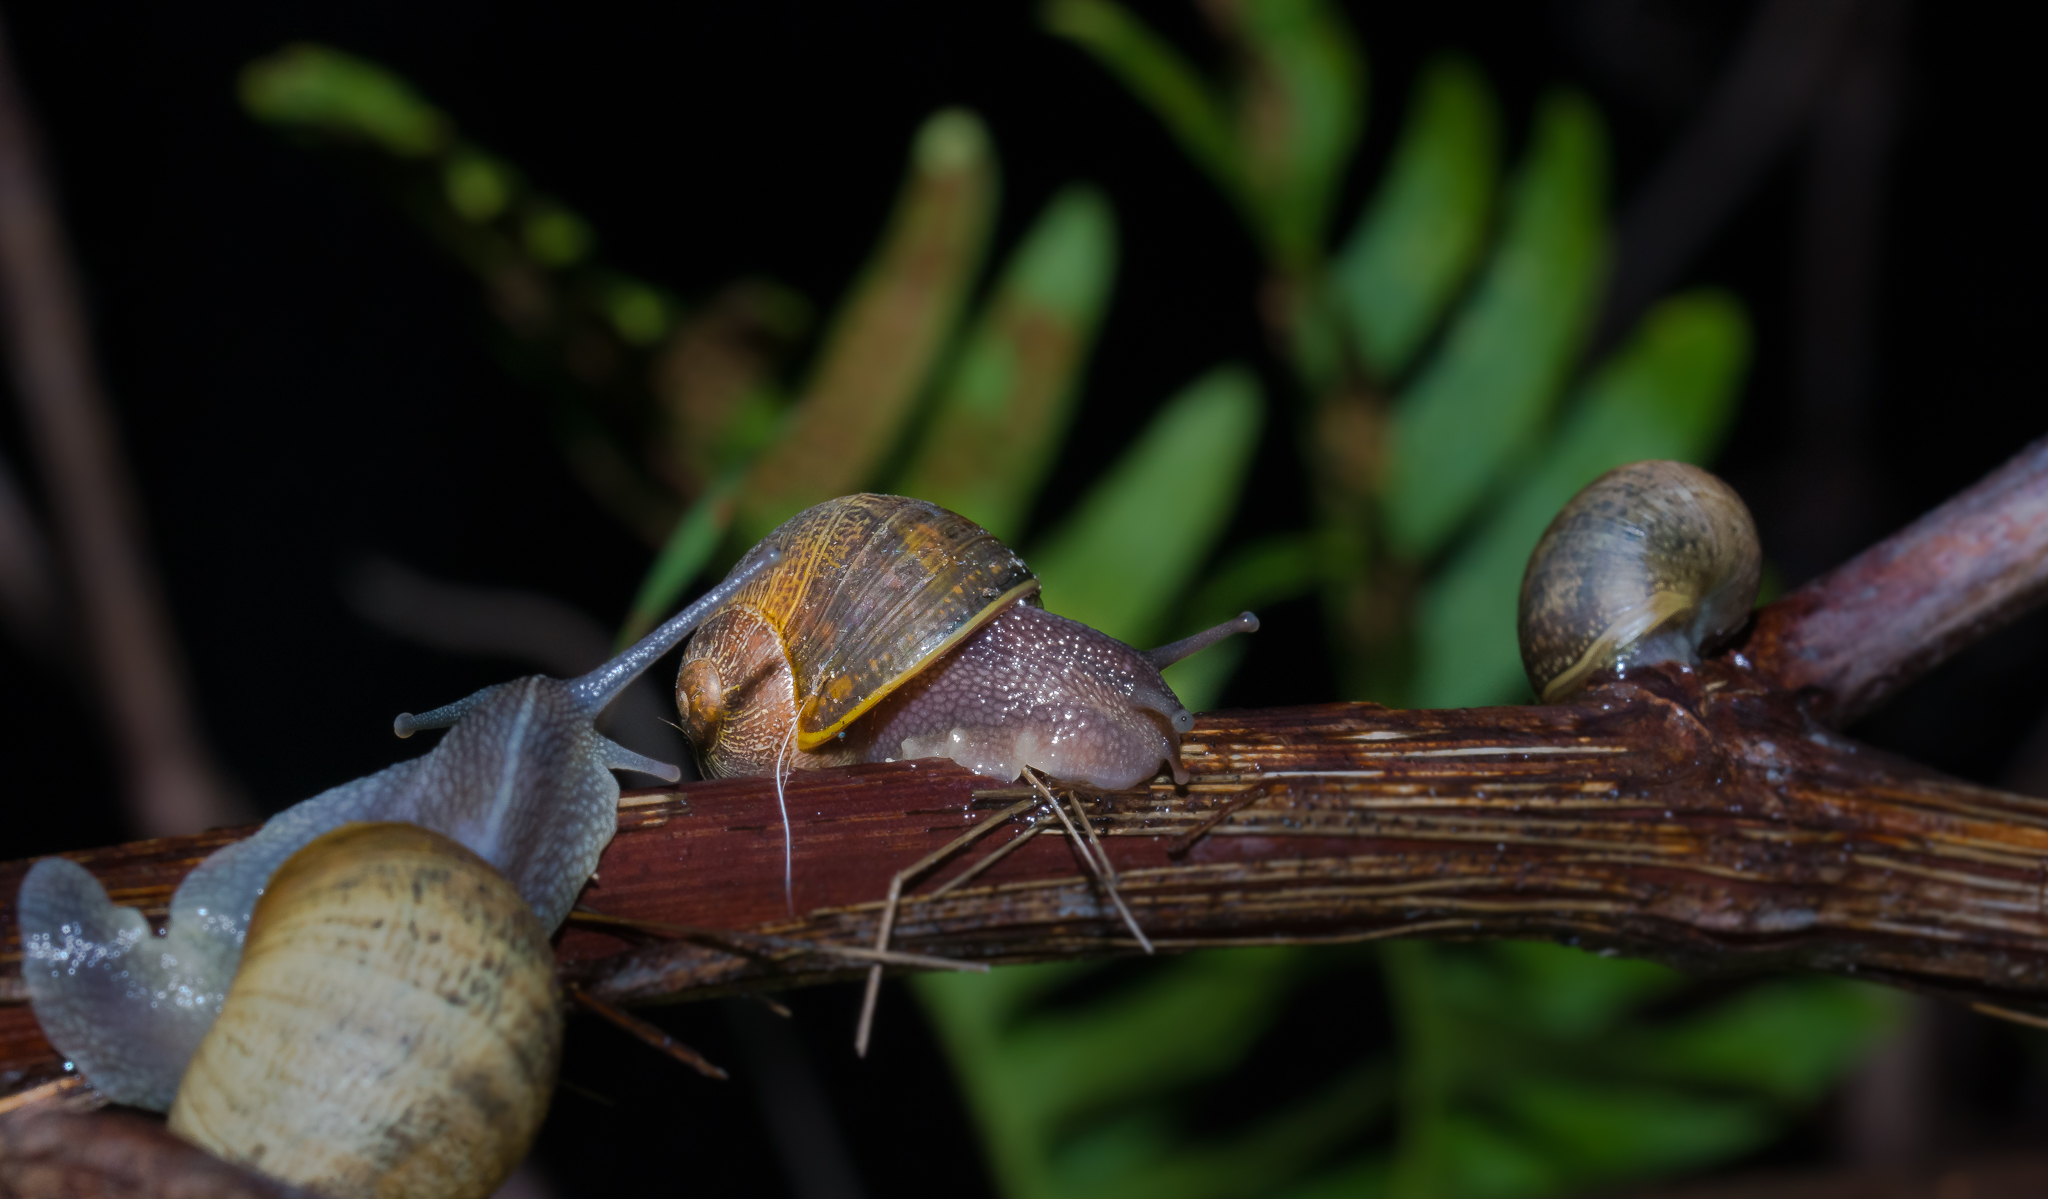
nature, branch, photography, leaf, wildlife, insect, macro, fauna, invertebrate, close up, snail, animals, naturaleza, 90mm, snails, ggl1, gaby1, xovesphoto, animales, sonya77, tamronusd90mm, caracoles, macro photography, snails and slugs